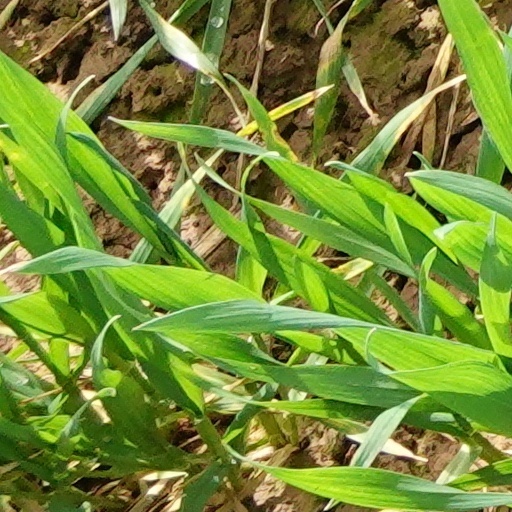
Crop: wheat